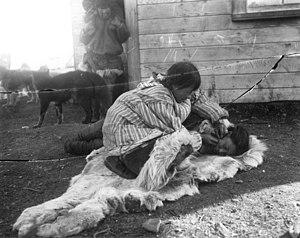
Angela Hovak Johnston est une Inuite du Nunavut, au Canada. Elle contribue à la préservation et à la résurgence de traditions de sa nation, comme le tatouage inuit ancestral.